HMS Asia (1824)

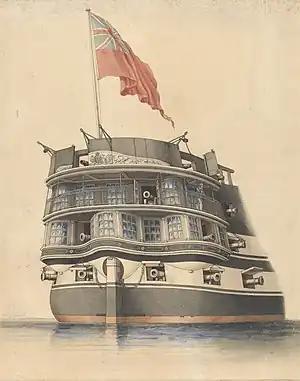
Sternview of HMS "Asia" by Edward William Cooke (1811-1880)

The figurehead was removed from the ship before it was sold in 1909 as it appears in the 1911 Admiralty Catalogue amongst other figureheads, where it was described as a 'Figurehead of a Rajah (bust)'.